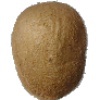
Label: Kiwi 1